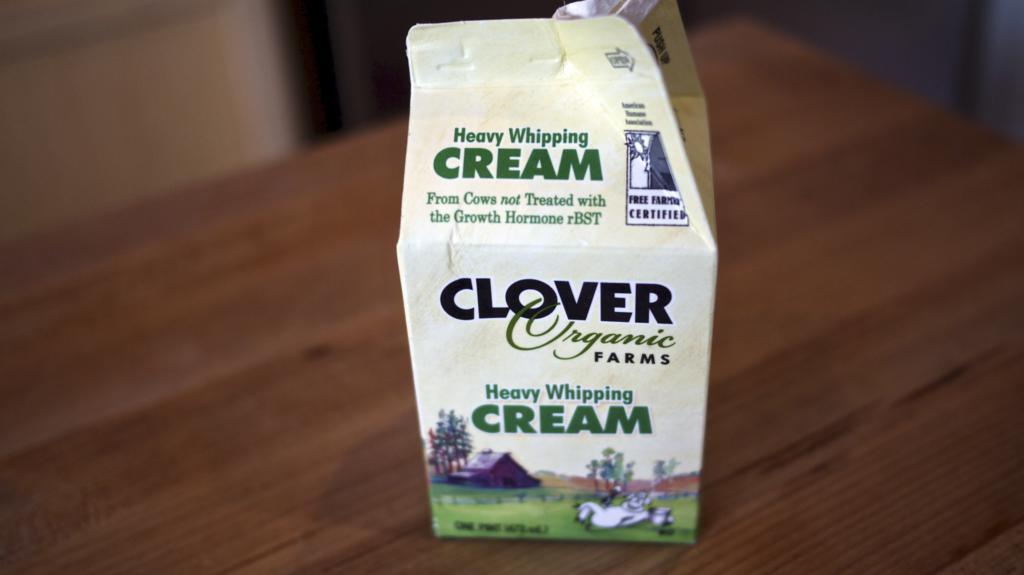
Waste category: cardboard